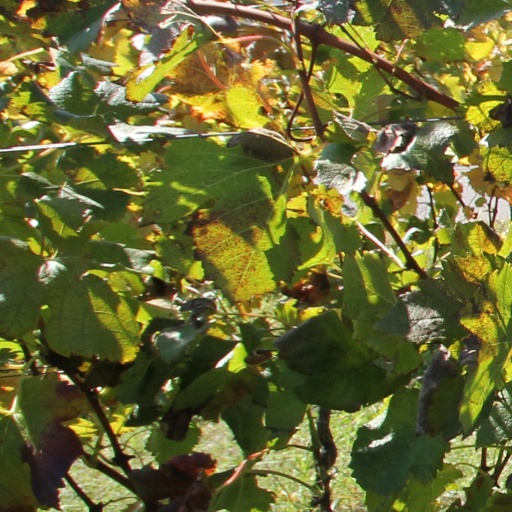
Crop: grape